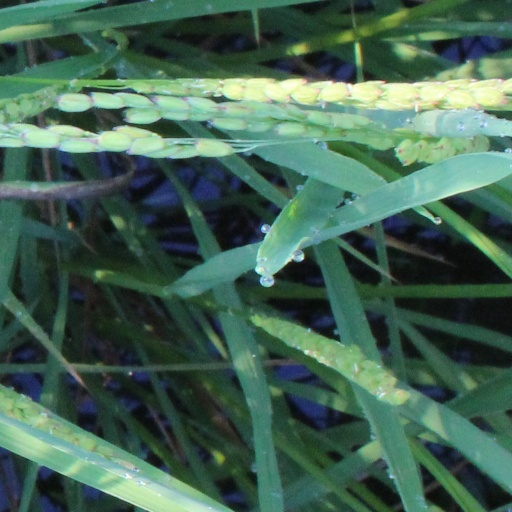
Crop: rice